Pontiac, Michigan

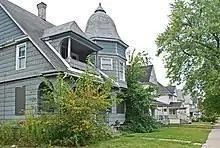
Houses in the Fairgrove Avenue Historic District

As the small "horseless carriage" manufacturers became consolidated under the mantle of the General Motors Corporation, Pontiac grew as the industry grew. It also suffered the same setbacks as other cities during the Great Depression years of the 1930s. The buildup of the defense industry and conversion of the automotive industry to war demands increased the need for labor. Pontiac was a pivotal concentration of wartime production for the United States in World War II. Among many other vehicles and weapons, Pontiac facilities produced thousands of GMC trucks, Oerlikon anti-aircraft guns, naval torpedoes, tank axles, amphibious vehicles, and munitions.